Kyle Clifford

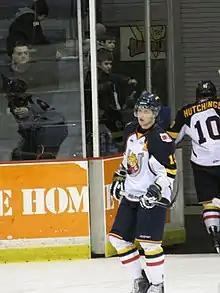
Clifford with the Barrie Colts on February 21, 2010

Clifford began his minor hockey career with the Ayr Flames before spending six seasons with Cambridge Minor Hockey. He was eventually drafted by the Barrie Colts of the Ontario Hockey League (OHL).